Matryoshka doll

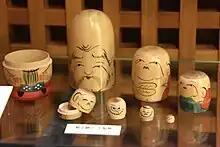
Seven Lucky Gods nesting dolls of Hakone, Kanagawa

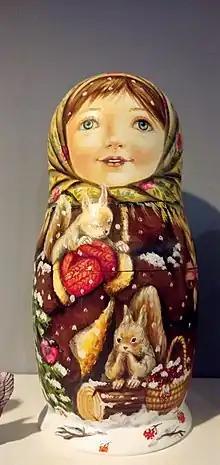
Russian doll (pictured in 2018)

The first matryoshka dolls were produced in the Children's Education (Detskoye vospitanie) workshop in Moscow. After it closed in 1904, production was transferred to the city of Sergiev Posad (Сергиев Посад), known as Sergiev (Сергиев) from 1919 to 1930 and Zagorsk from 1930 to 1991.